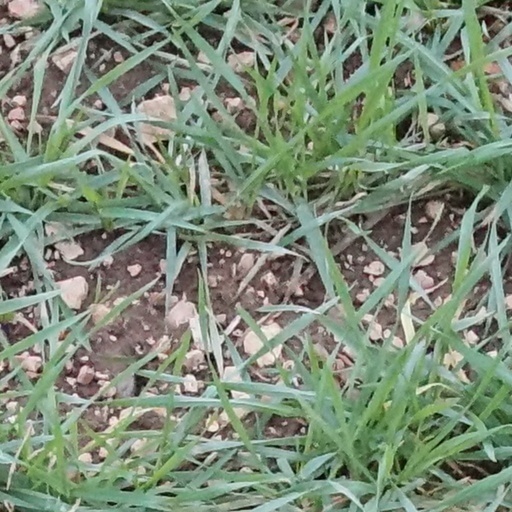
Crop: wheat